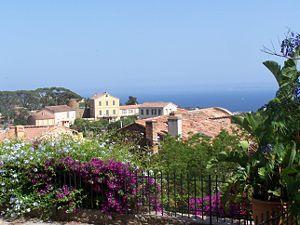
Bormes-les-Mimosas est une commune du département du Var en région Provence-Alpes-Côte d'Azur. La commune abrite le fort de Brégançon, résidence d'État utilisée comme lieu officiel de villégiature du président de la République française.
Le Var est un département français de la région Provence-Alpes-Côte d'Azur, qui doit son nom au fleuve côtier qui constituait jadis la limite orientale du département mais ne l'arrose plus aujourd'hui. C'est le seul département français à avoir eu dans l'histoire quatre chefs-lieux différents : Brignoles, Grasse, Draguignan et enfin Toulon. Actuellement, le chef-lieu du département est Toulon, tandis que Draguignan et Brignoles ne sont plus que des sous-préfectures, tout comme Grasse, aujourd'hui sous-préfecture des Alpes-Maritimes. Les habitants du Var sont appelés les Varois. L'Insee et la Poste lui attribuent le code 83.